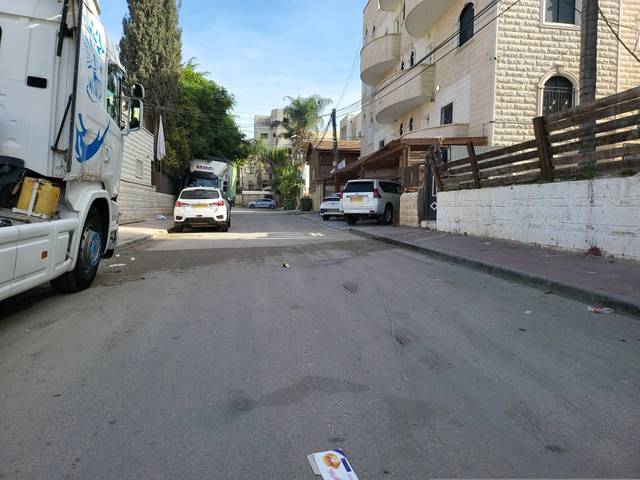
Region: Israel
Coordinates: 31.393, 34.759